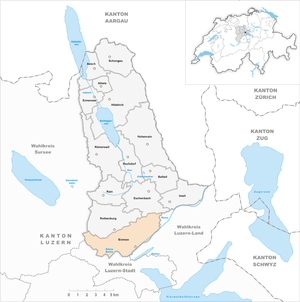
Emmen est une commune suisse du canton de Lucerne, située dans l'arrondissement électoral de Hochdorf.